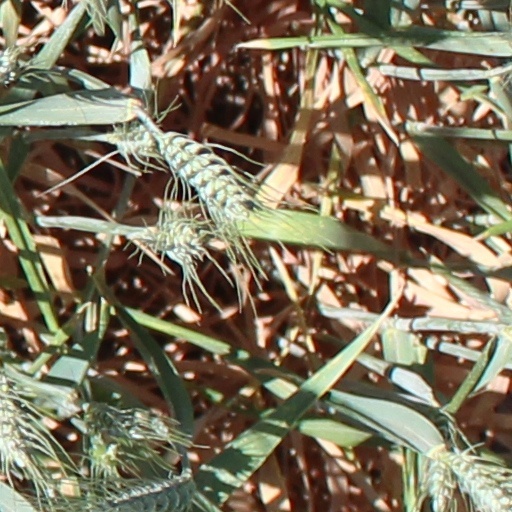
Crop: wheat